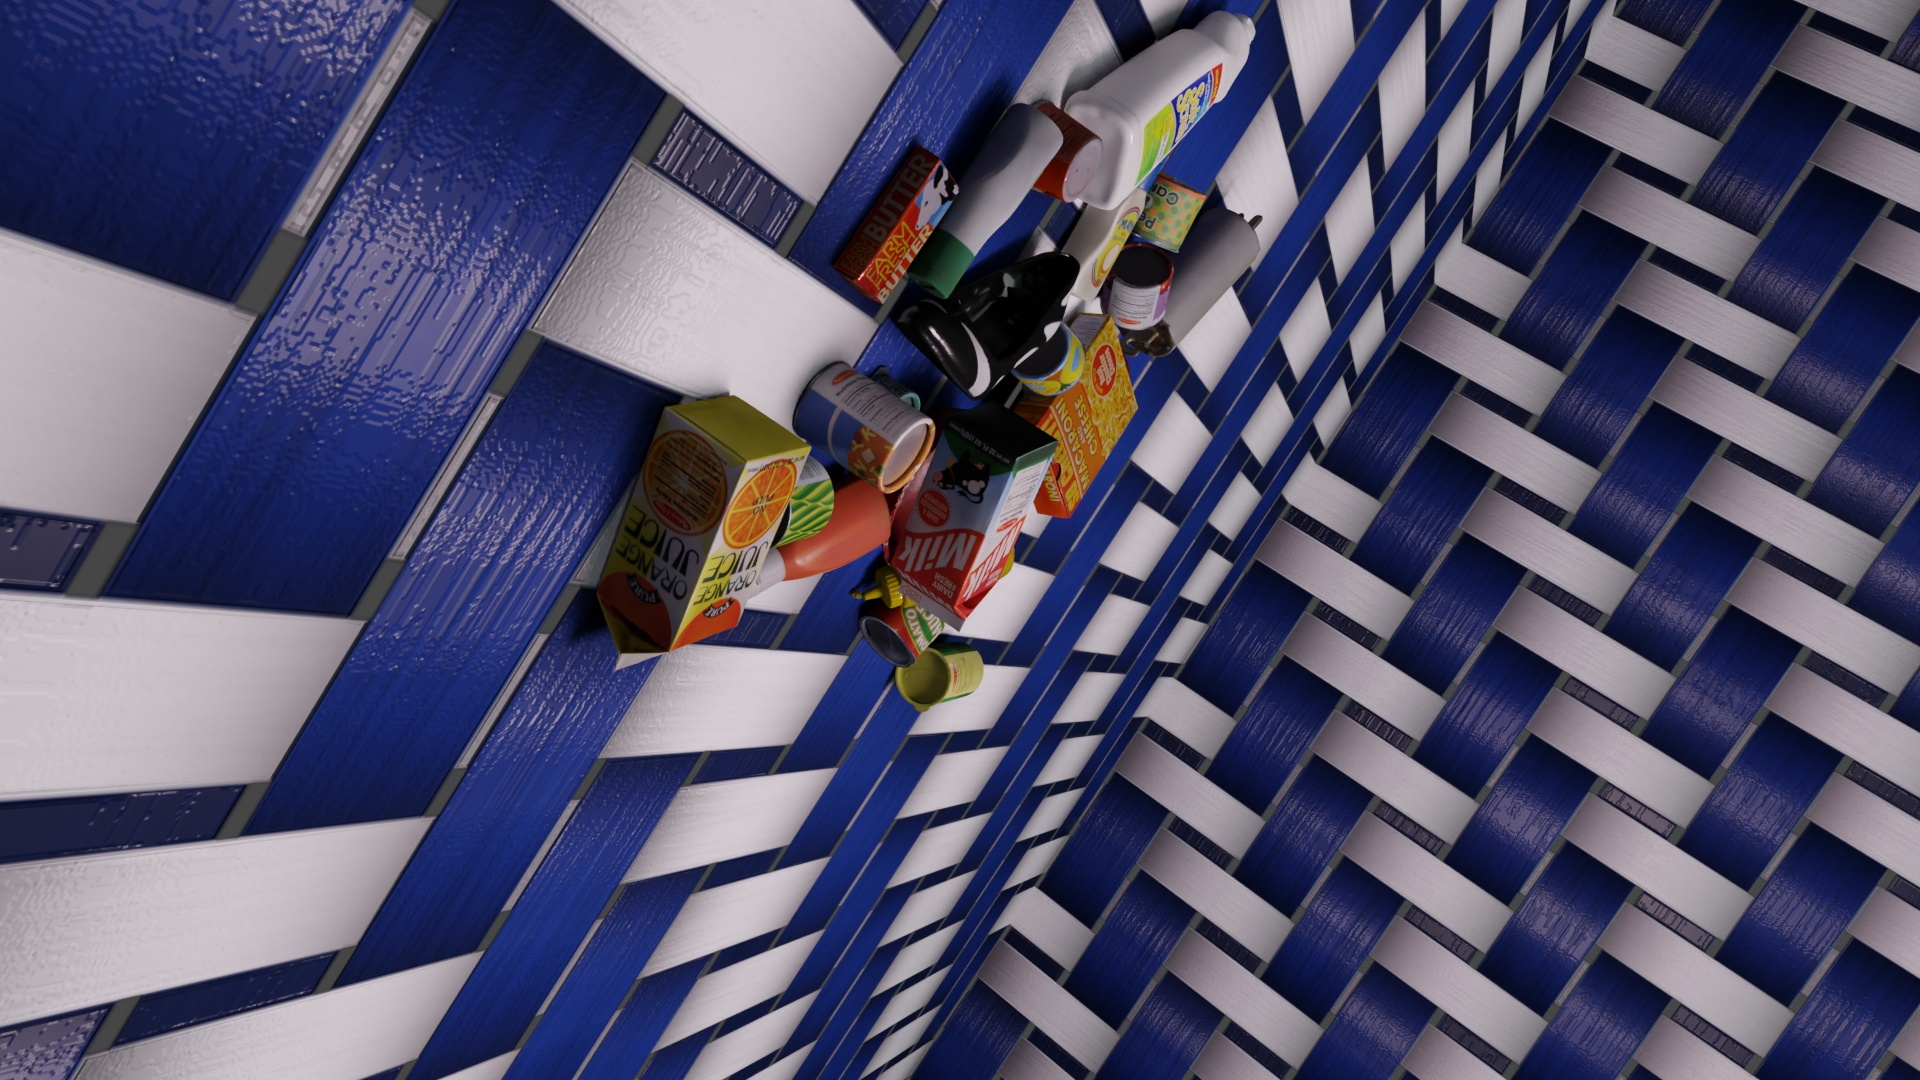
Question:
What are the eight normalized (x, y) image coordinates between 0 and 1 of the cuboid corners for the bottle of spicy yellow mustard? Your answer should be a list of normalized (x, y) image coordinates between 0 and 1 with bottom face first then top face, all counter-clockwise.
Answer: [(0.516146, 0.50463), (0.527083, 0.540741), (0.53125, 0.507407), (0.519792, 0.47037), (0.438021, 0.551852), (0.448437, 0.590741), (0.449479, 0.559259), (0.438542, 0.519444)]